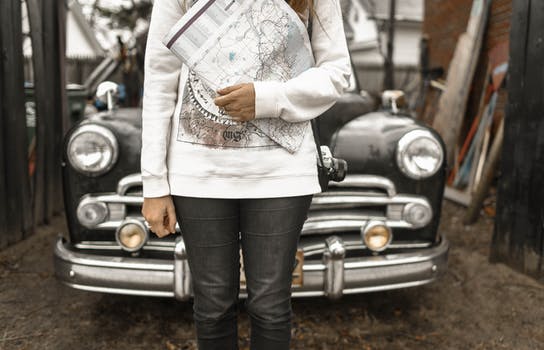
Label: No Watermark